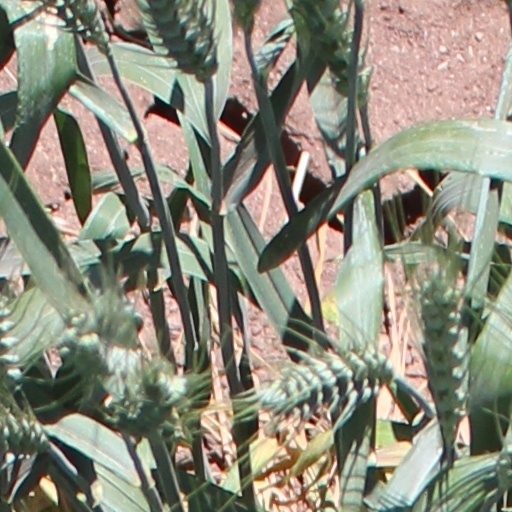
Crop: wheat